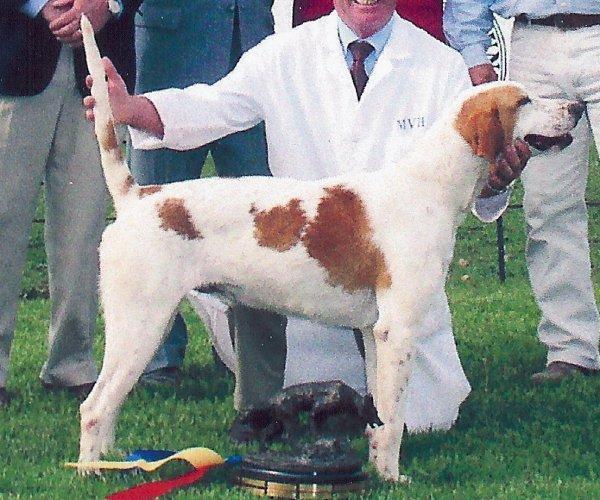
English_foxhound